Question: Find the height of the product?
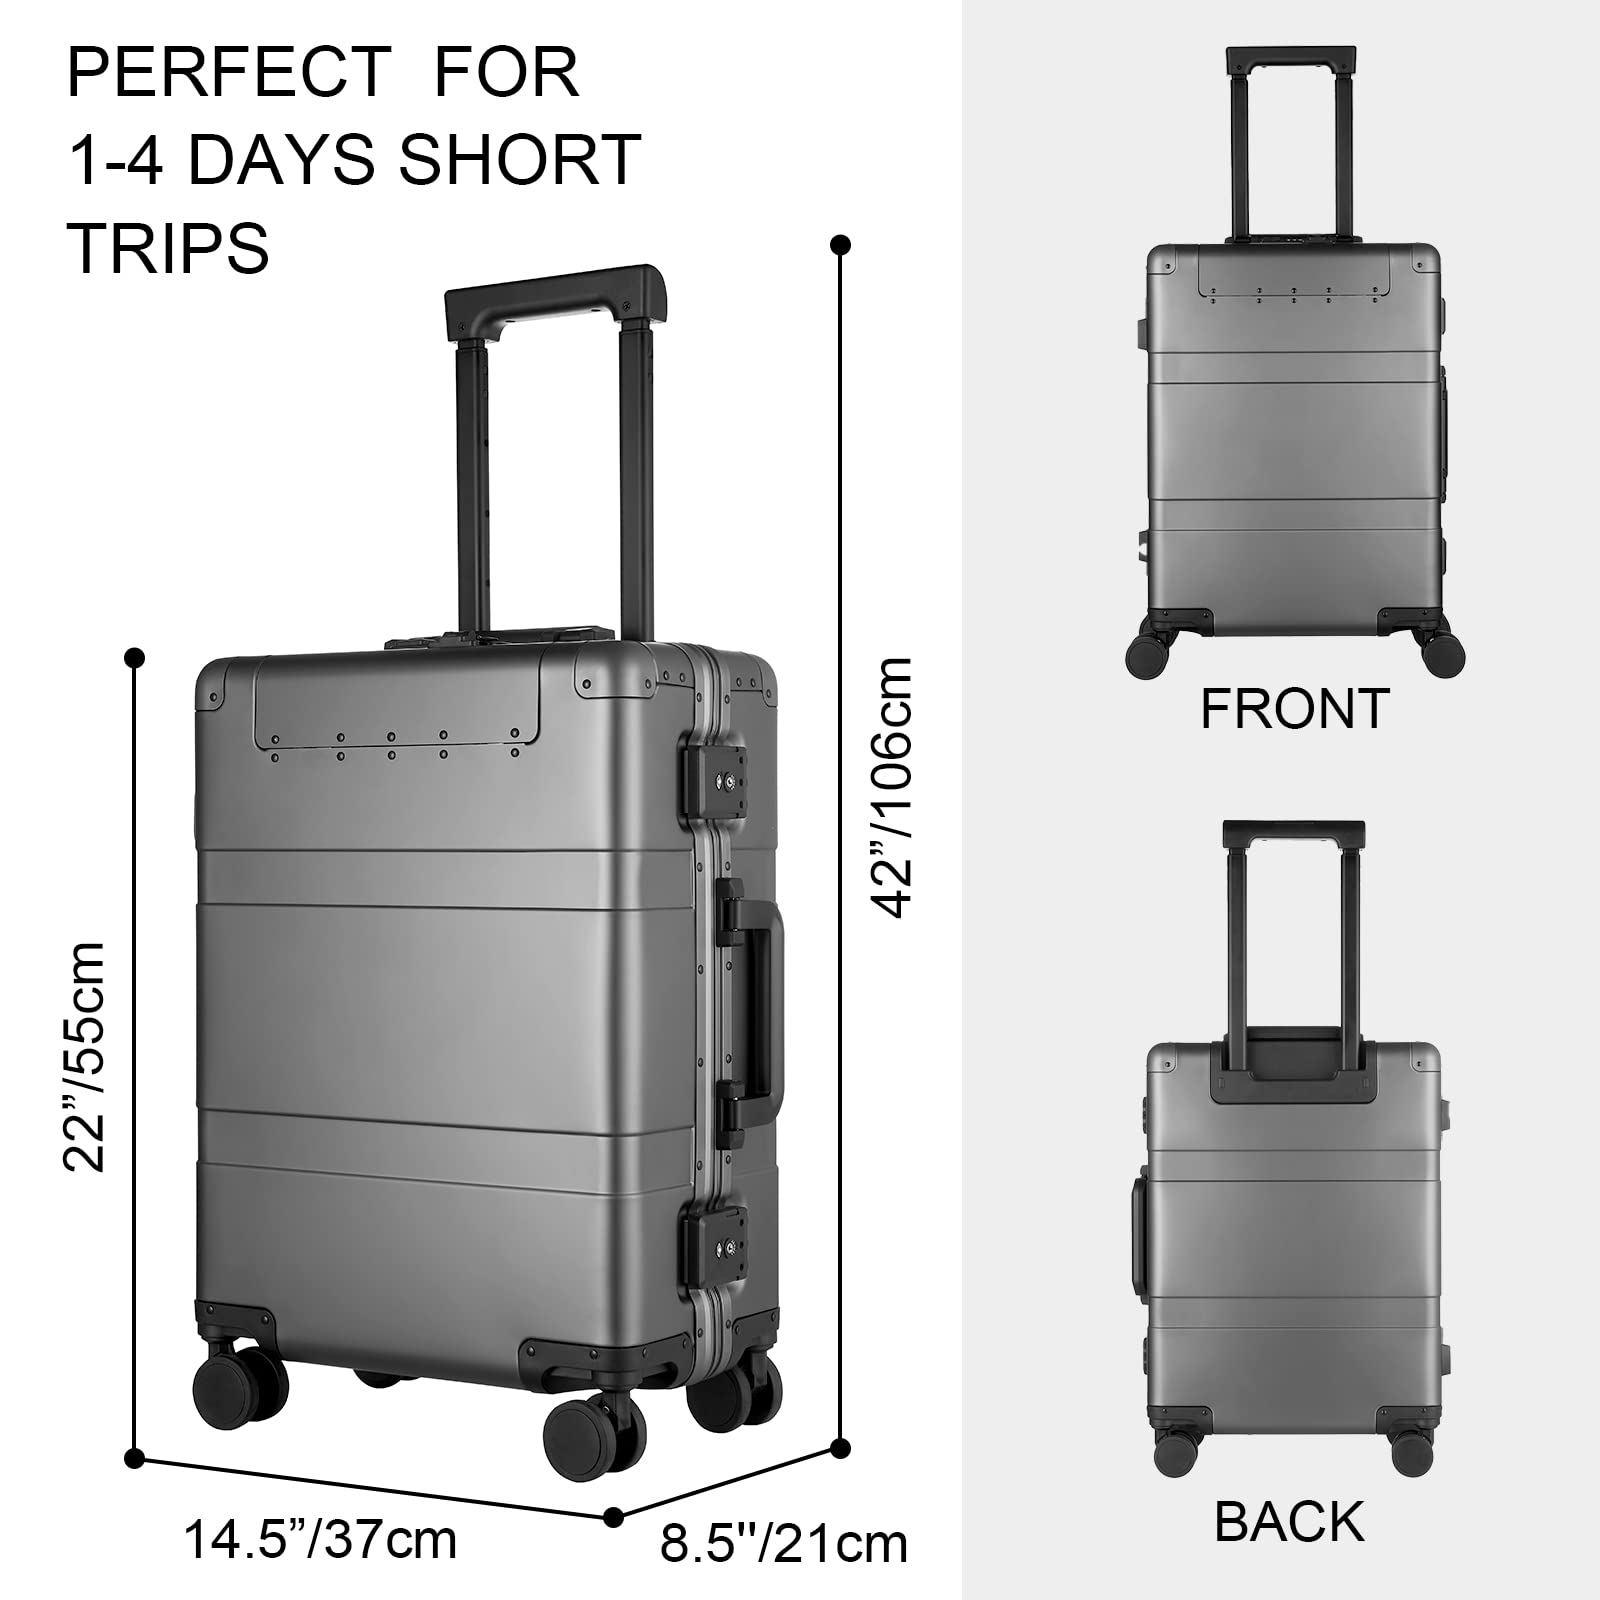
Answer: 55.0 centimetre